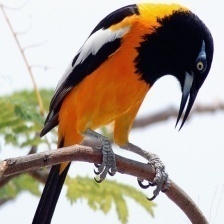
Species: VENEZUELIAN TROUPIAL
Scientific name: ICTERUS ICTERUS